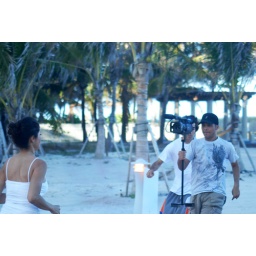
Steadicamming a shot of Vivi running down the sidewalk towards the sea in Laura's short film shot in North Miami Beach.